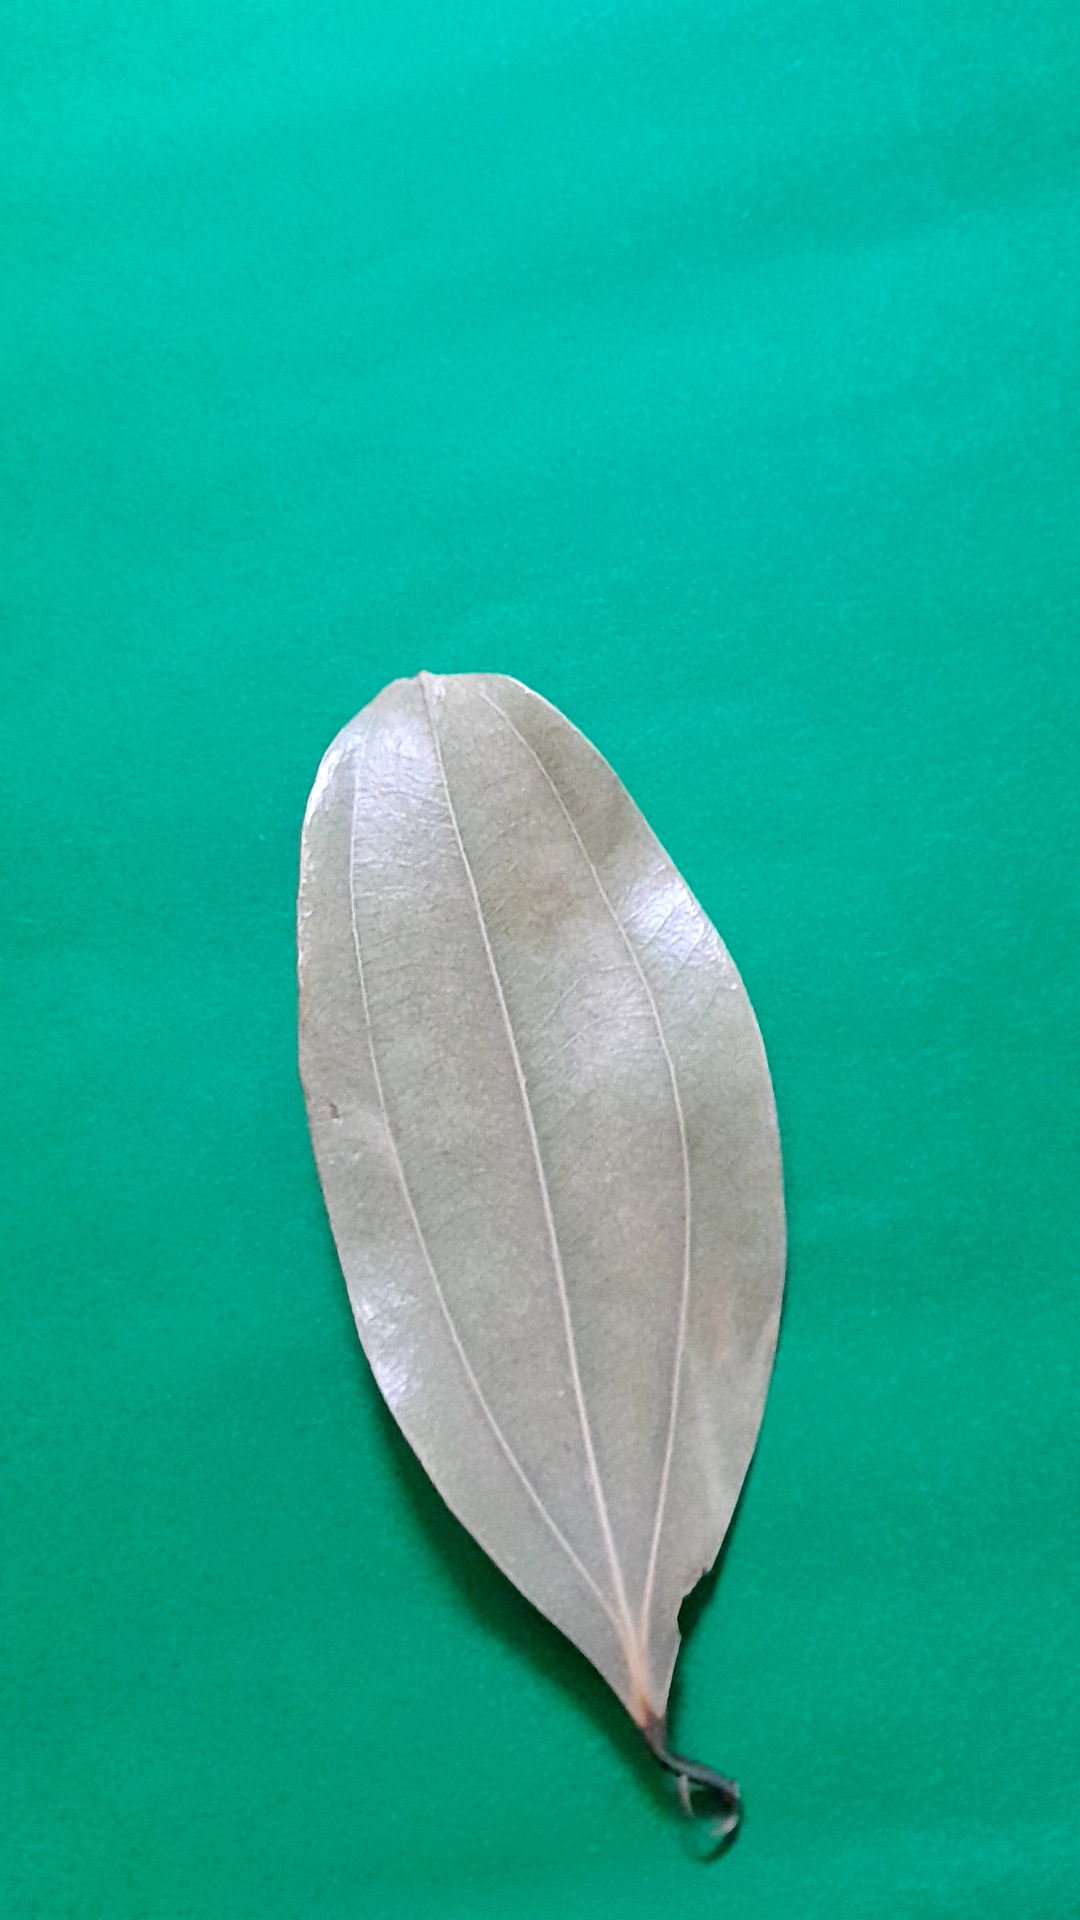
Label: Dry Leaf